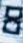
Number: 8